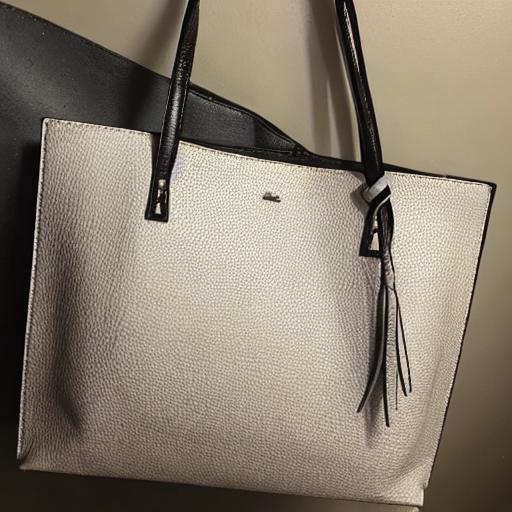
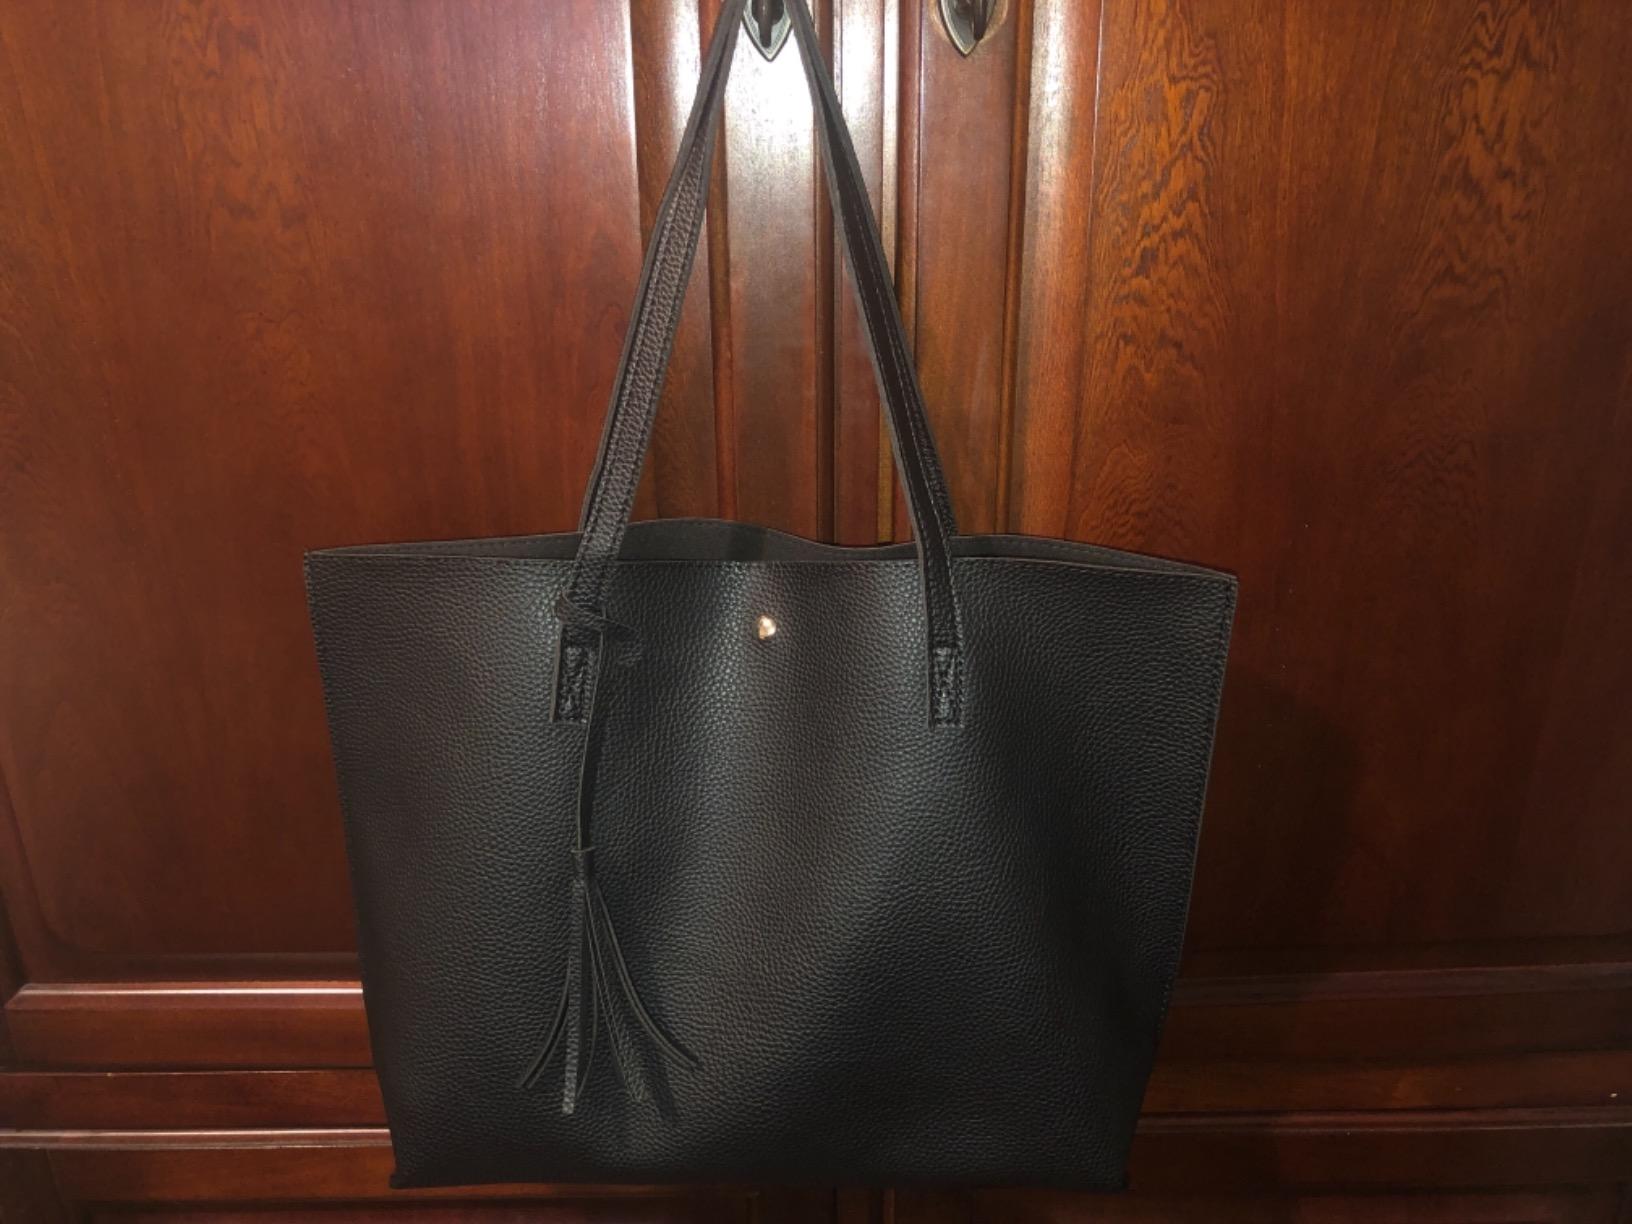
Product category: accessories_handbag
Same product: no